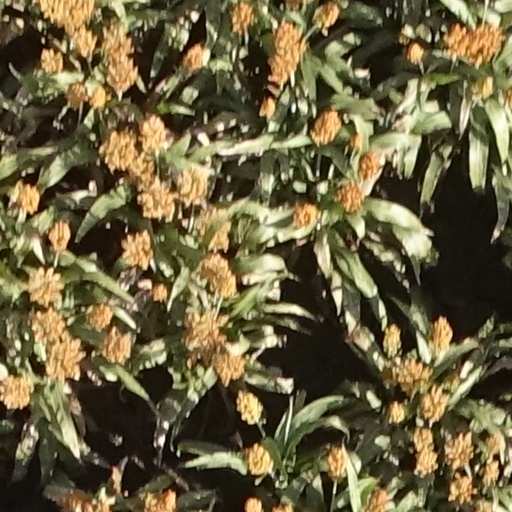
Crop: sorghum